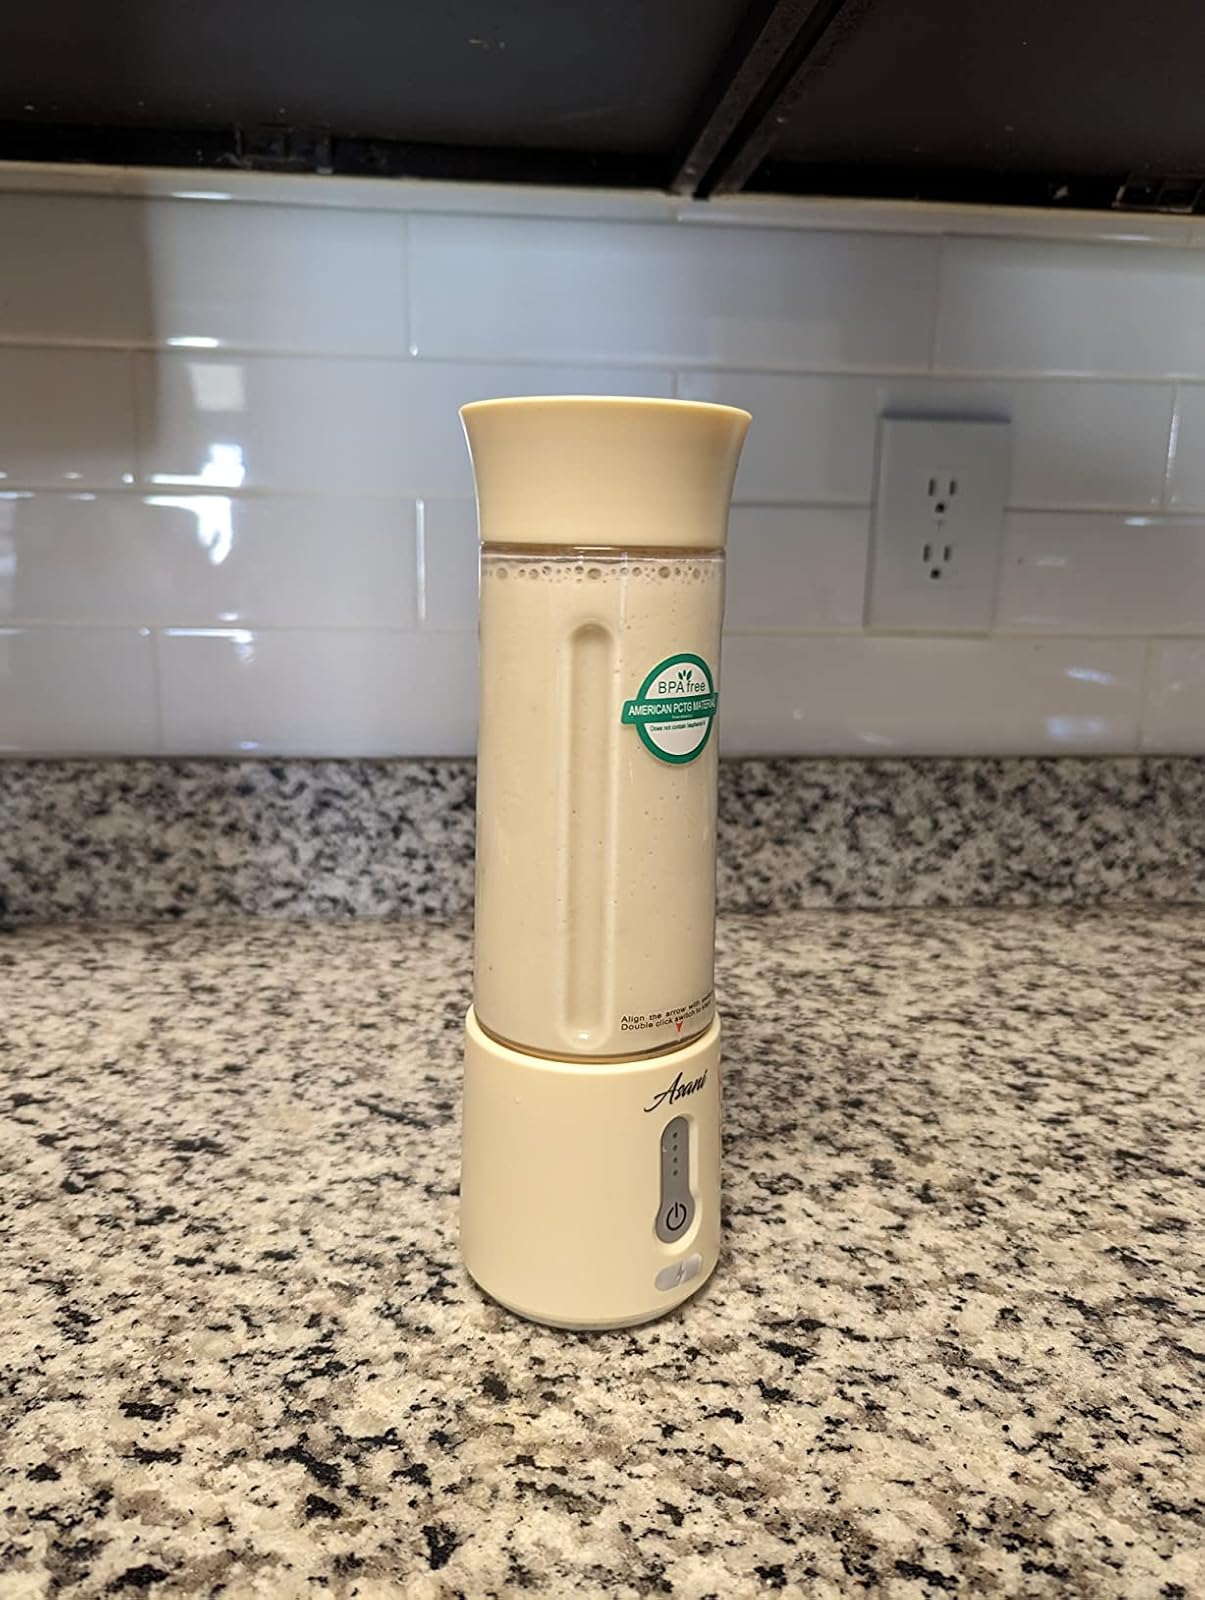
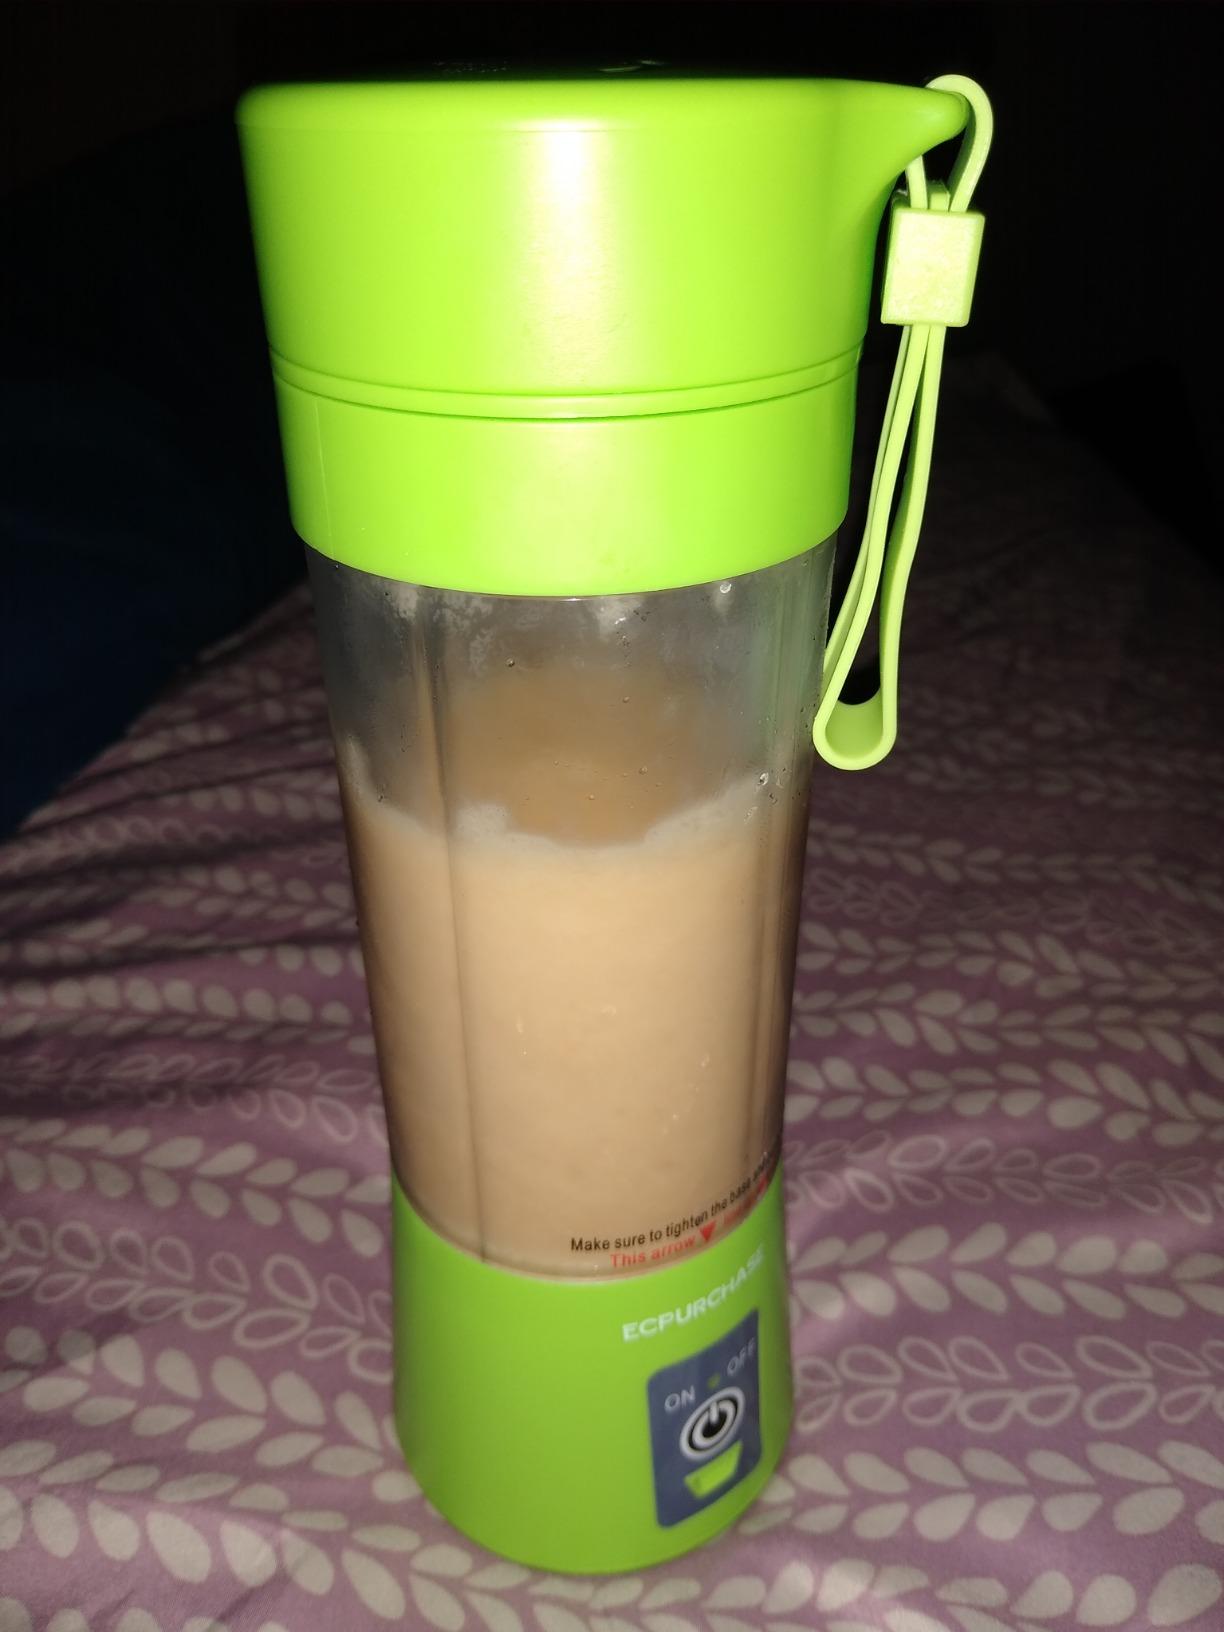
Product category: items_blender
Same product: no